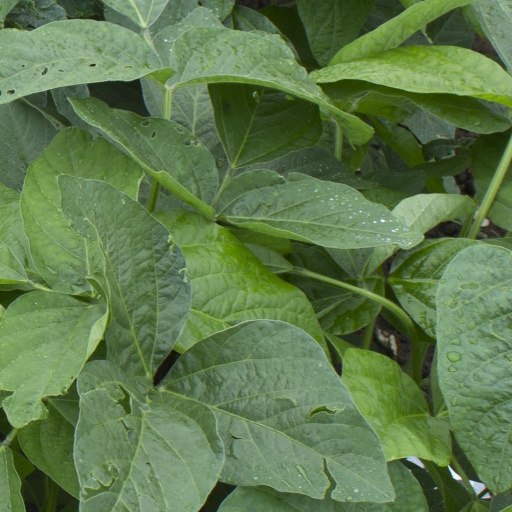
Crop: soybean